Opéra-National

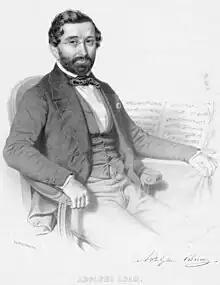

In 1791, during the French Revolution, many restrictions on theatres were removed. New laws allowed essentially anyone to open a theatre. Developers founded many new theatres, and it became increasingly difficult for any, including state sponsored theatres, to make money. On 8 June 1806 Napoleon issued a decree that regulated the opening of new theatres. No person could open a theatre without the approval of the emperor, based on a proposal prepared and submitted by the minister of the interior. On 25 April 1807 he enacted a second, more highly developed decree that determined the genres permitted at each theatre. Any theatre wanting to stage a work in the repertory of the state-supported Opéra, the Comédie-Française, or the Opéra-Comique had to pay a fee to the management of the appropriate company. In addition, only the Opéra could perform particular historical and mythological ballets, thus burdening several companies, particularly the Théâtre de la Porte-Saint-Martin.